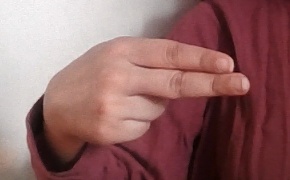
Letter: ain